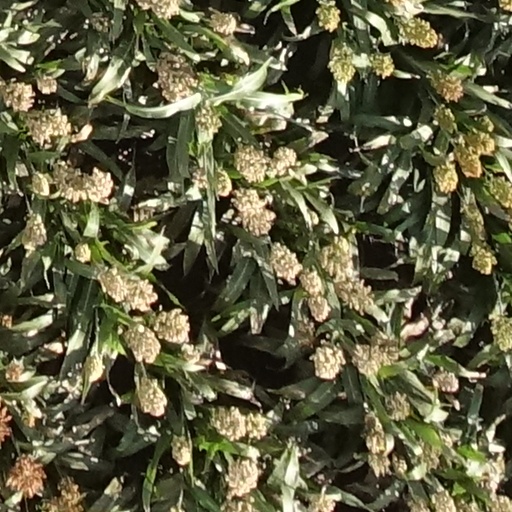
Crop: sorghum